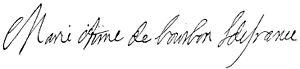
Marie Anne de Bourbon, dite « Mademoiselle de Blois », princesse de Conti en 1680, est une fille légitimée du roi de France Louis XIV et de Louise de La Vallière, née à Vincennes le 2 octobre 1666 et morte à Paris le 3 mai 1739. Après la mort de son époux, elle fut princesse douairière de Conti.